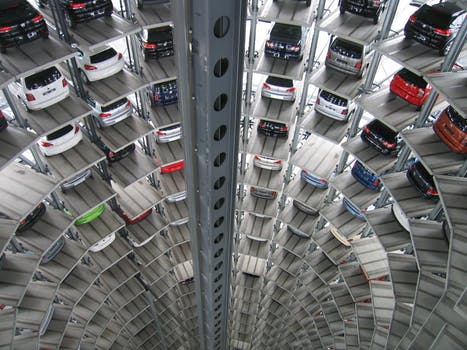
Label: No Watermark